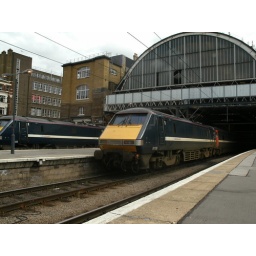
2 National Express East Coast Class 91s in london kings cross train station